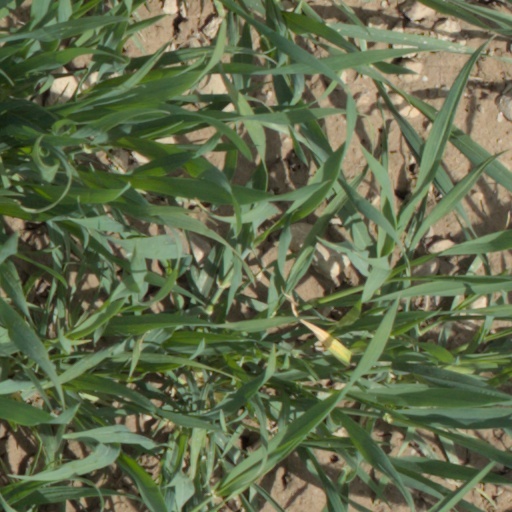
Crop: wheat